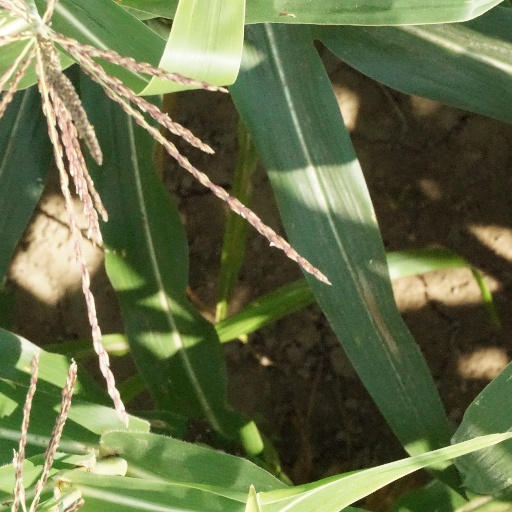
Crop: maize; corn